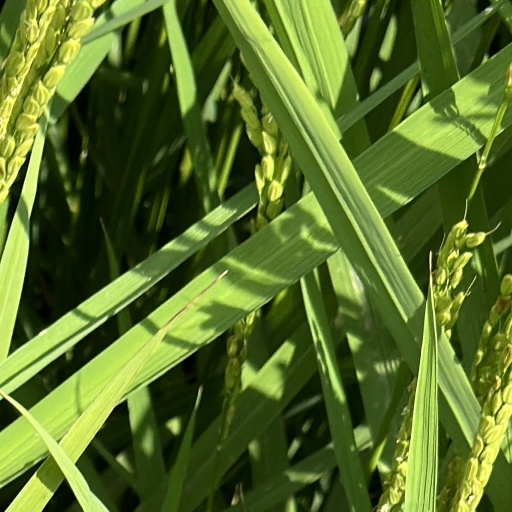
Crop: rice